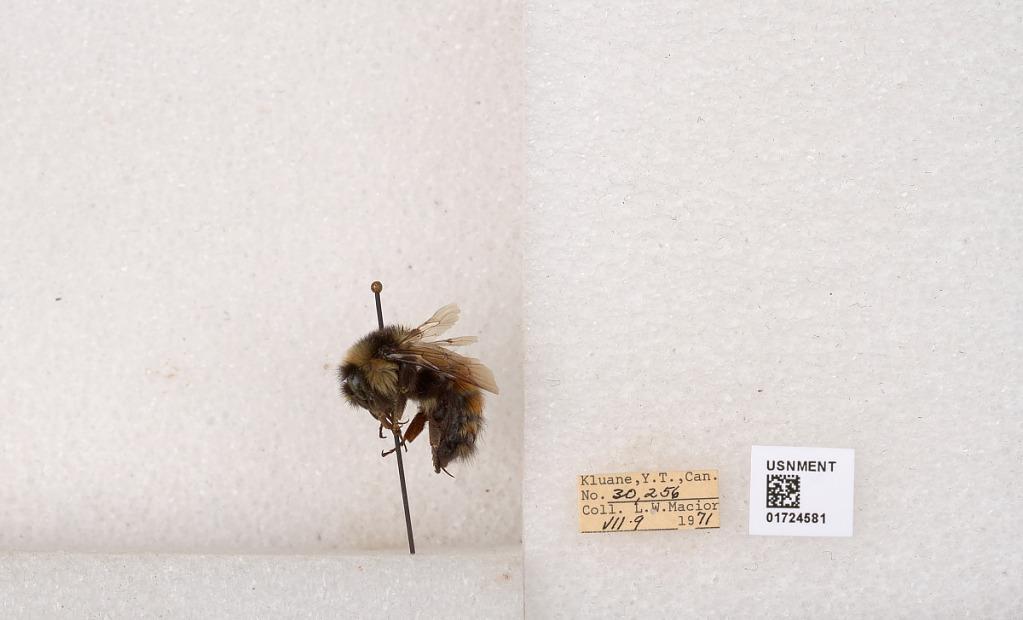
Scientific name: Bombus (Pyrobombus) sylvicola Kirby
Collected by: L. Macior
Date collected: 1971-7-9
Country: Canada
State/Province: Yukon Territory
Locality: Kluane National Park and Reserve
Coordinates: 60.7493, -139.504